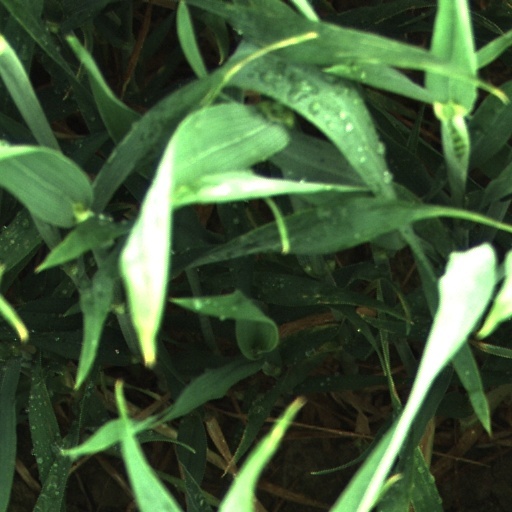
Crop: wheat